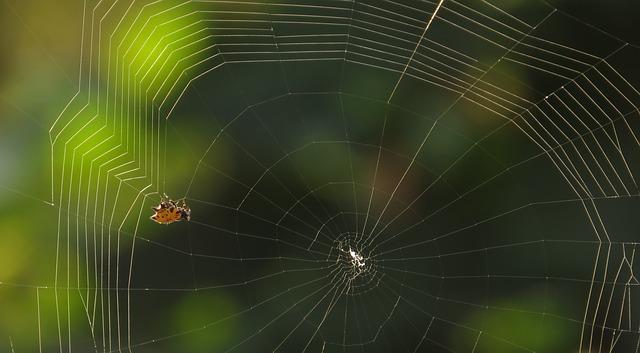
spider